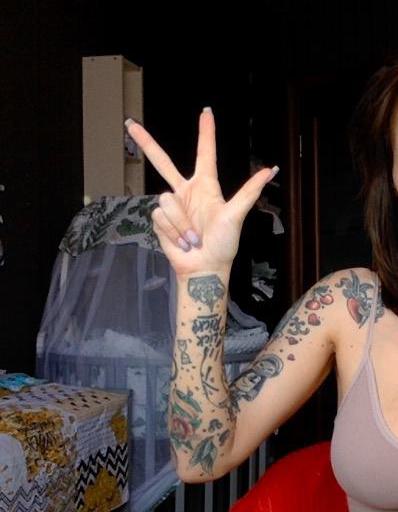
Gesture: three2